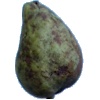
Label: Pear Stone 1